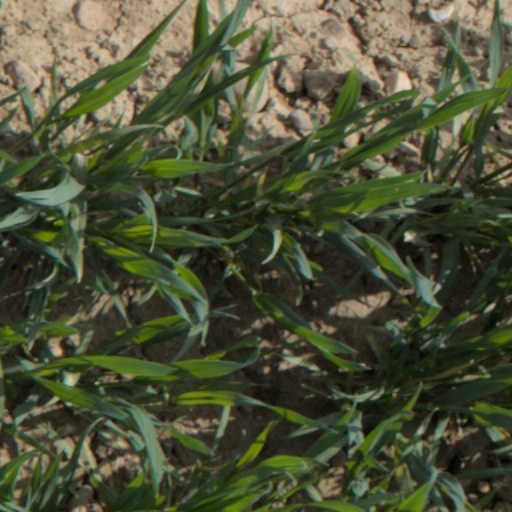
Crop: wheat